Summit (Catonsville, Maryland)

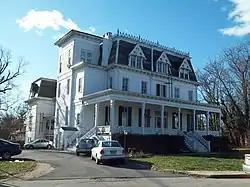
Summit, Catonsville MD, December 2009

Summit is a historic home located in Catonsville, Baltimore County, Maryland. It a large brick house, once part of a country estate owned by James Albert Gary. It features a three-story Italianate tower and large wing extending to the rear. The main façade is three stories and five bays wide, with the tower located on the east side. A one-story porch with square columns and railings runs across the full façade. The mansion was built originally as a summer home and later converted to apartments after its sale to the Summit Park Company in 1919.